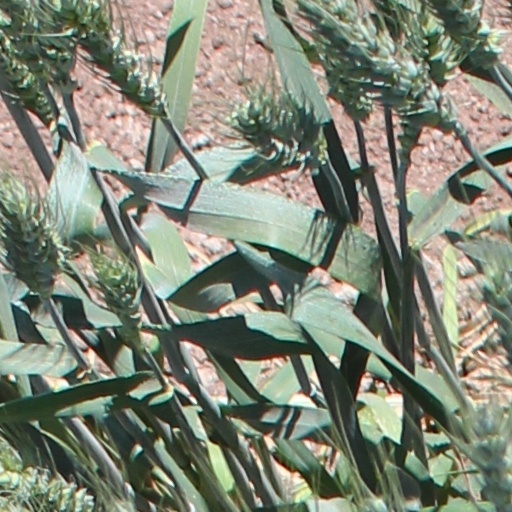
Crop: wheat